1st Foreign Parachute Heavy Mortar Company

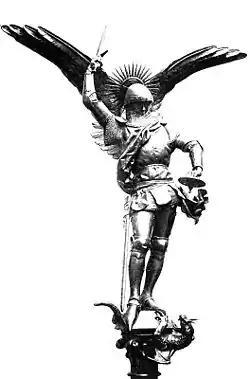
The Archangel Michael featured in Mont Saint-Michel and the Insignia of the 9th Parachute Chasseur Regiment.

The insignia of the Foreign Legion Paratroopers of France represents a closed "winged armed dextrochere", meaning a "right winged arm" armed with a sword pointing upwards. The Insignia makes reference to the Patron of Paratroopers. In fact, the Insignia represents "the right Arm of Saint Michael", the Archangel which according to Liturgy is the "Armed Arm of God". This Insignia is the symbol of righteous combat and fidelity to superior missions.